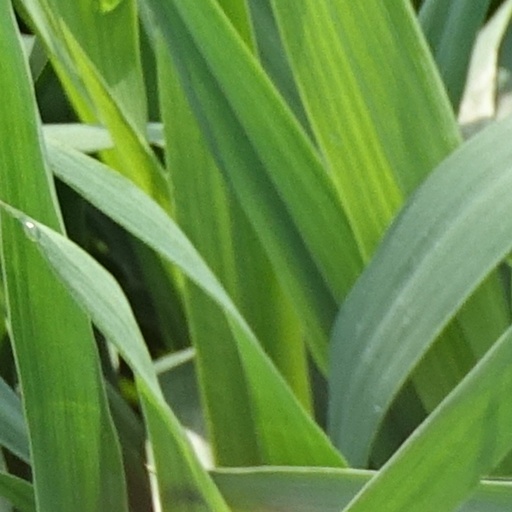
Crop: wheat